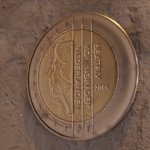
Coin value: 2euro
Country: nl
Edition: 2001